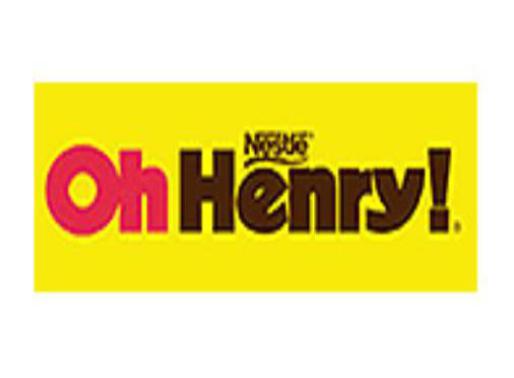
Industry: Food